Offshore embedded anchors

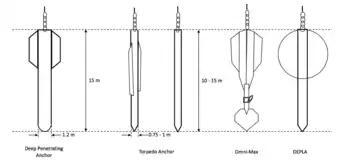
Different types of Dynamically Installed Anchors

The increased cost of installing anchors in deep water has led to the inception of dynamically penetrating anchors that embed themselves into the seabed by free-fall. These anchors typically consist of a thick-walled, steel, tubular shaft filled with scrap metal or concrete and fitted with a conical tip. Steel flukes are often attached to the shaft to improve its hydrodynamic stability and to provide additional frictional resistance against uplift after installation.